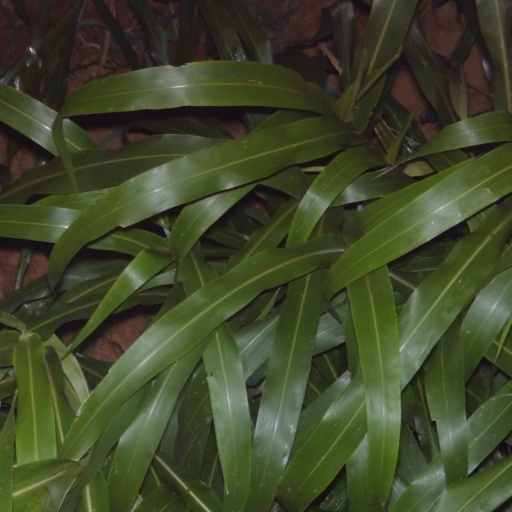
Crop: sorghum